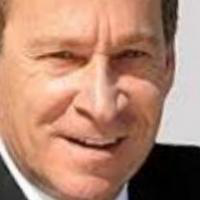
Age group: age 41-55